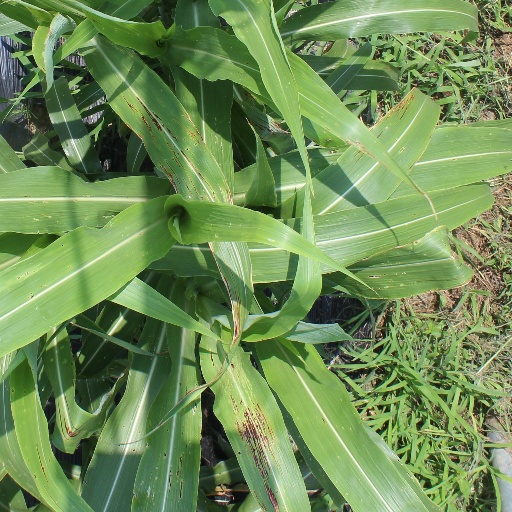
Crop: sorghum